Mario Lemieux

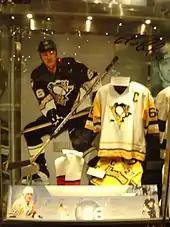
Lemieux exhibit at the Hockey Hall of Fame

A statue in his honour, created by sculptor Bruce Wolfe, was erected in Pittsburgh on March 7, 2012, outside the Consol Energy Center. The statue is modelled after a play in a 1988 game against the New York Islanders where Lemieux slipped in between Islanders defencemen Rich Pilon and Jeff Norton to score a goal in a 5–3 Penguins victory. Both Pilon and Norton (the latter of which would later play for the Penguins during Lemieux's comeback season), as well as the Islanders, are unbranded on their portion of the statue.